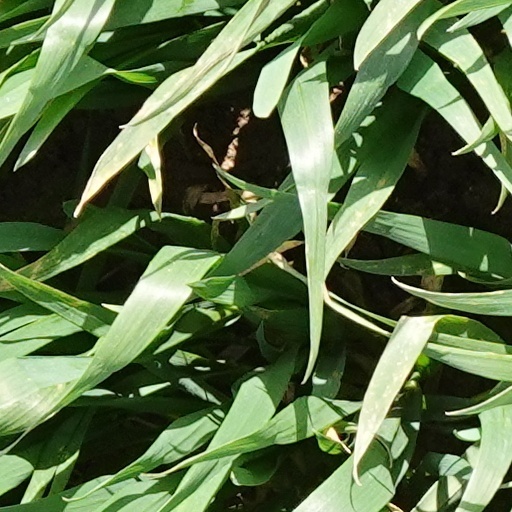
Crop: wheat